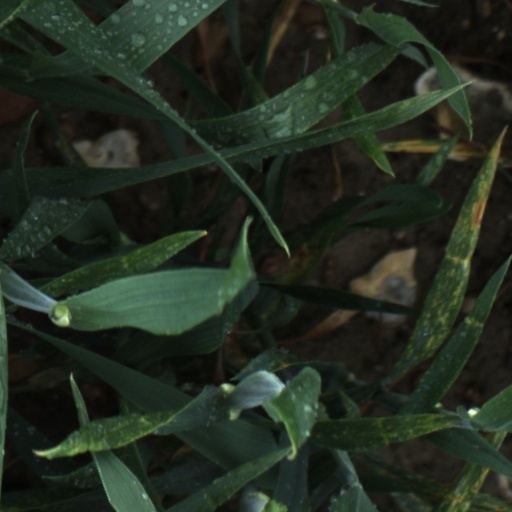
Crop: wheat